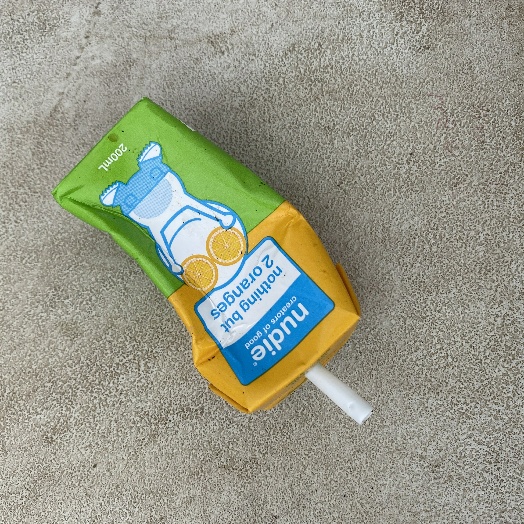
Label: Cardboard